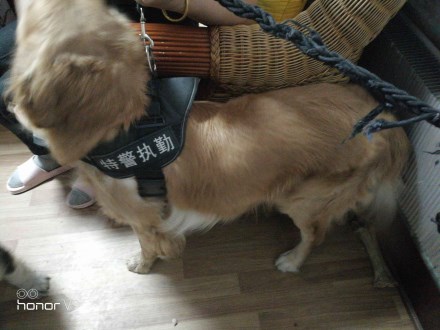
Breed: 5355-n000126-golden_retriever